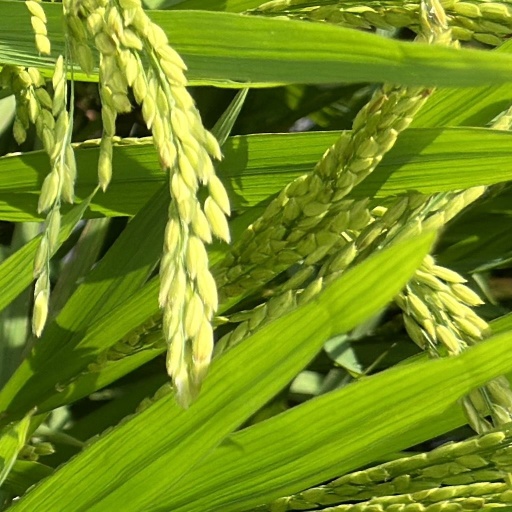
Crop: rice